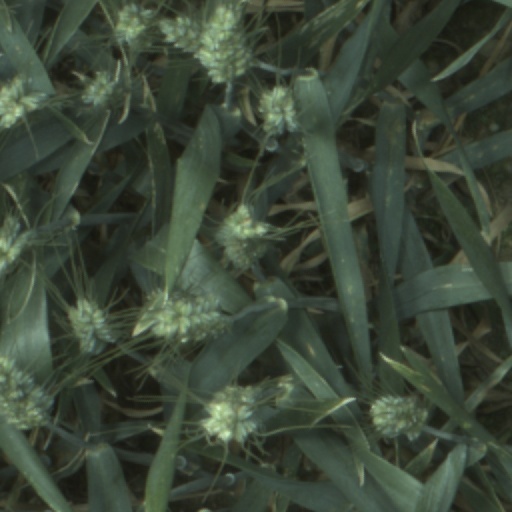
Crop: wheat